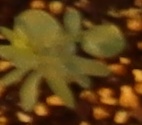
Label: Flax